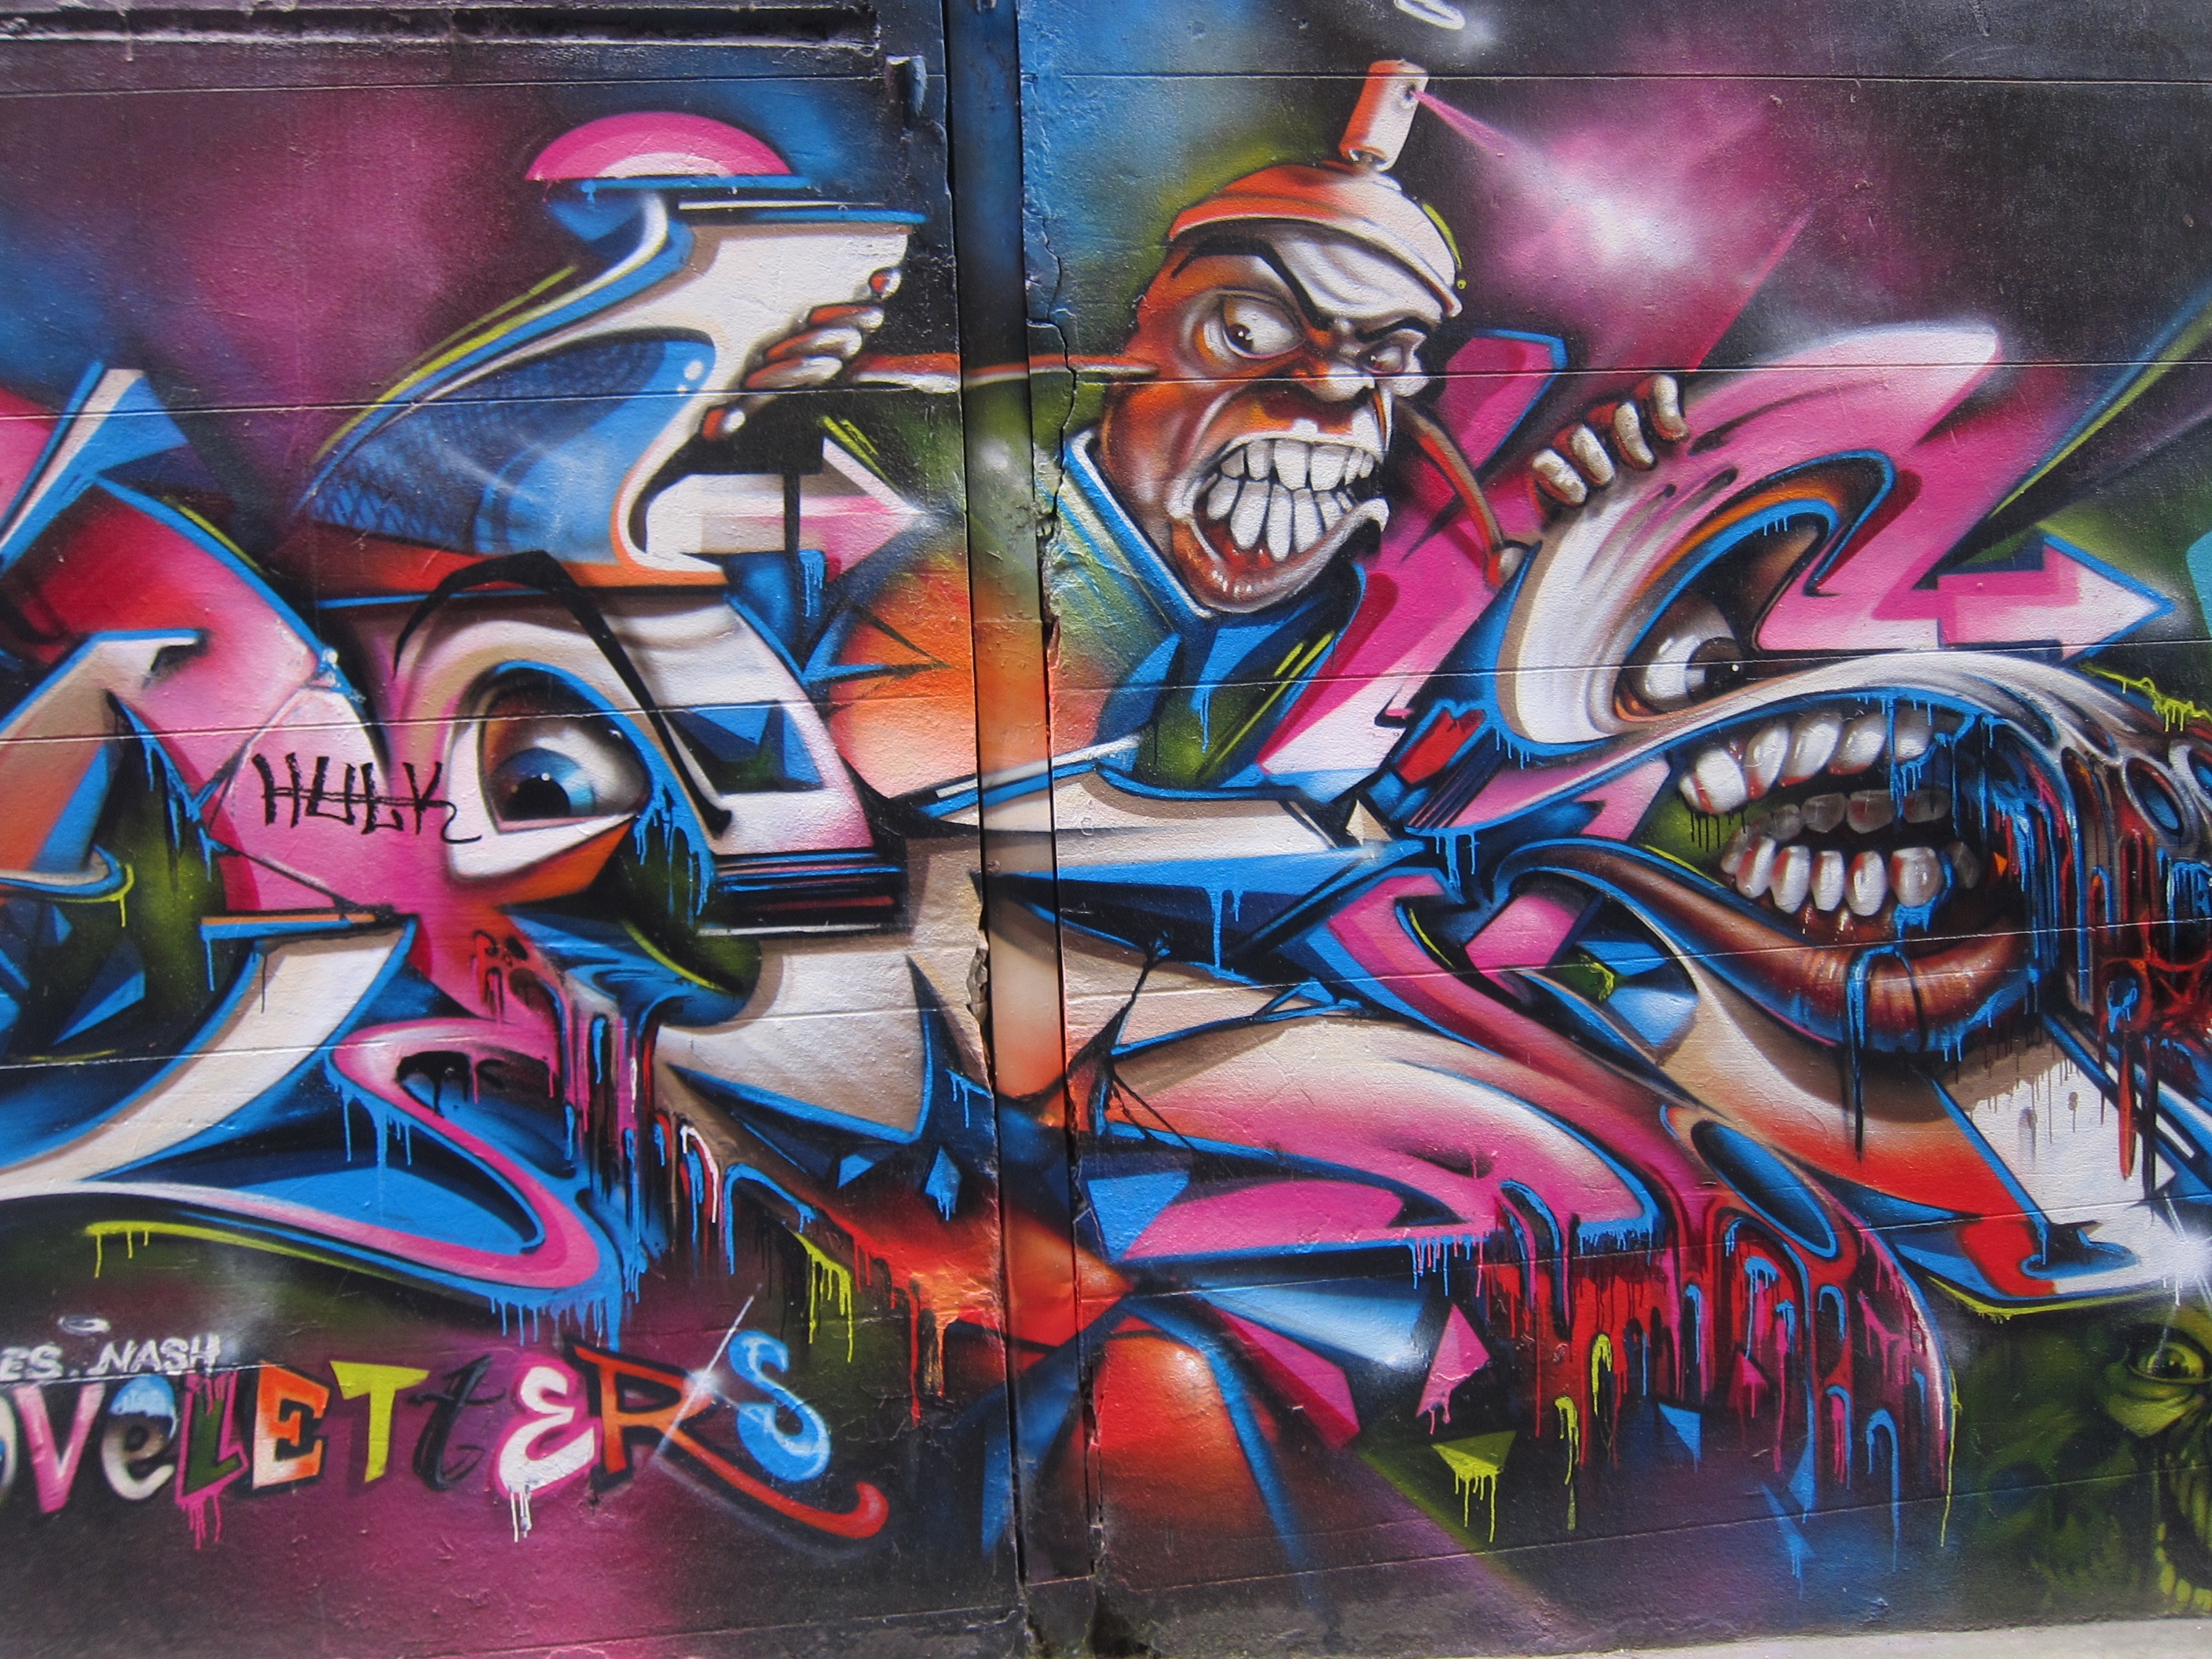
wall, graffiti, painting, street art, art, vandalism, mural, melbourne